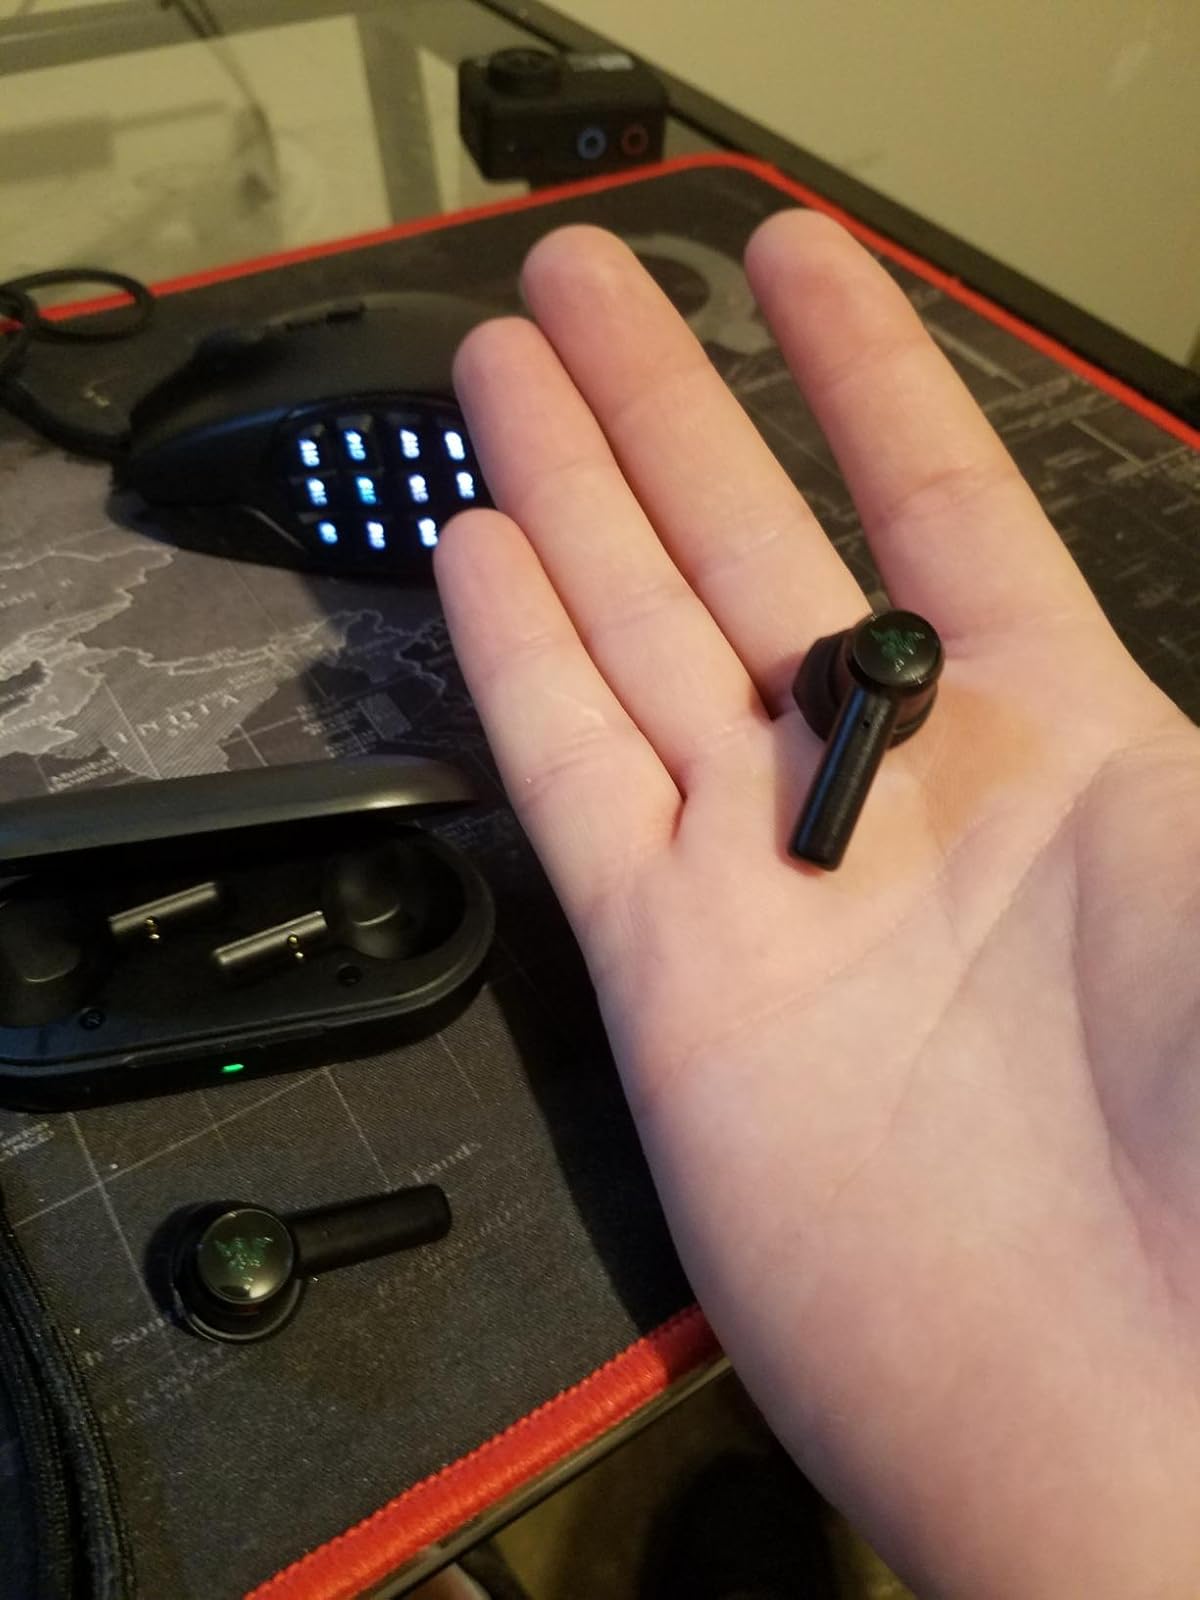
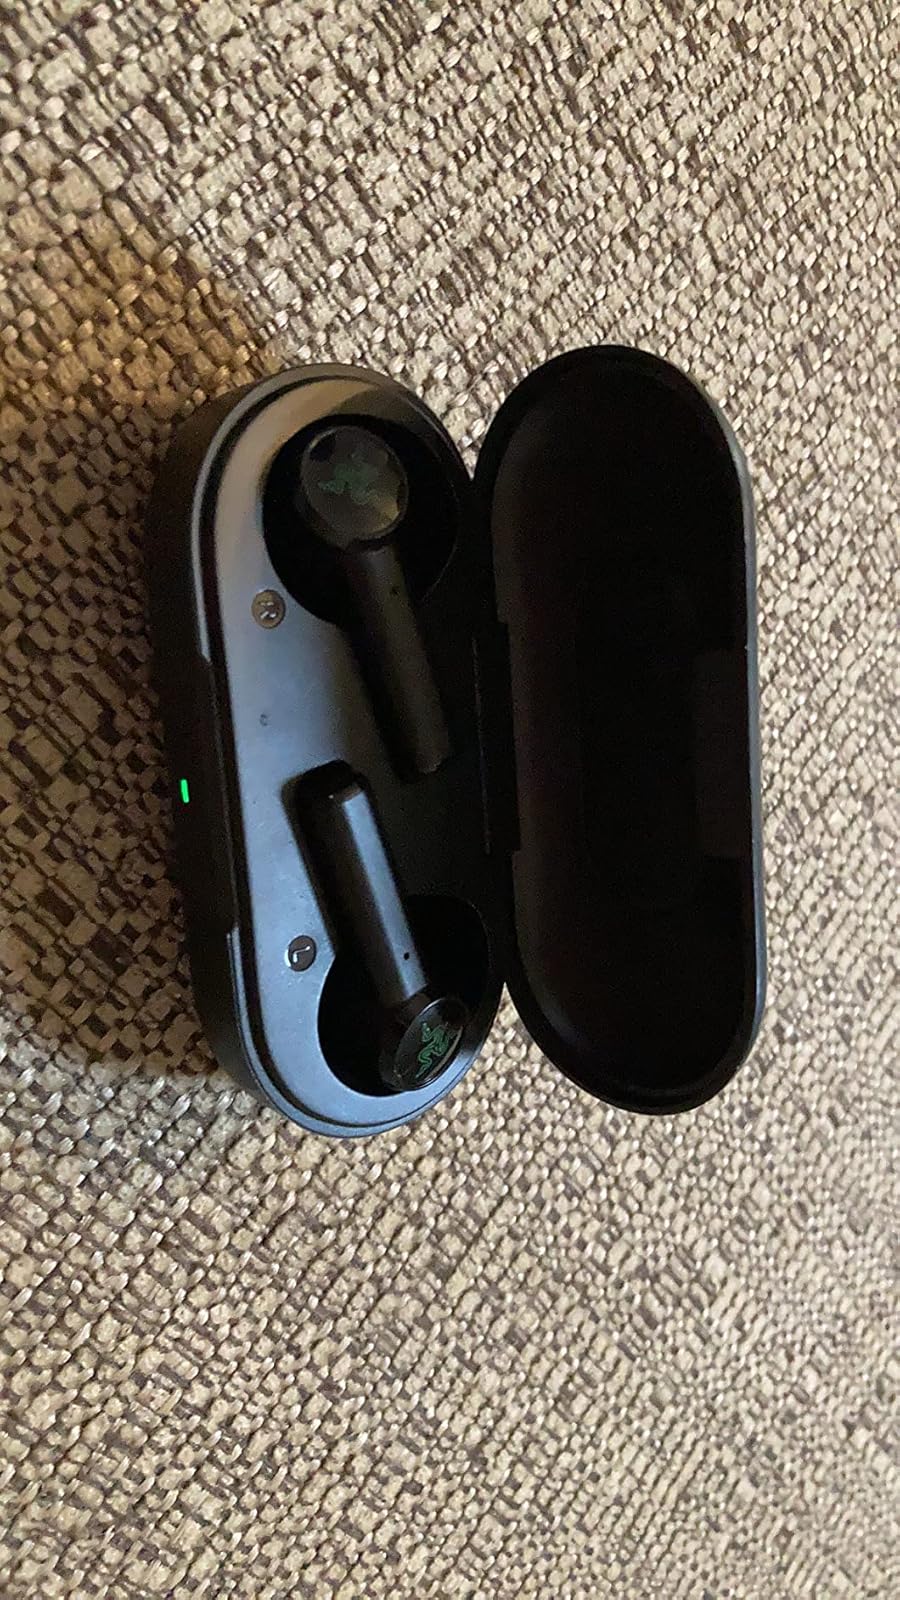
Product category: earbuds
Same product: yes